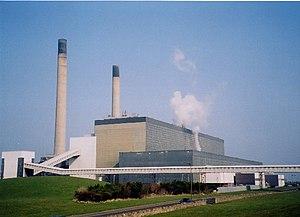
ScottishPower Plc est le cinquième groupe énergétique britannique et fournit principalement le centre et le sud de l'Écosse. Basé à Glasgow, il est issu de la privatisation du marché de l'énergie réalisée en 1990. Il était membre de l'indice FTSE 100, mais en 2006, il a été acheté par Iberdrola.